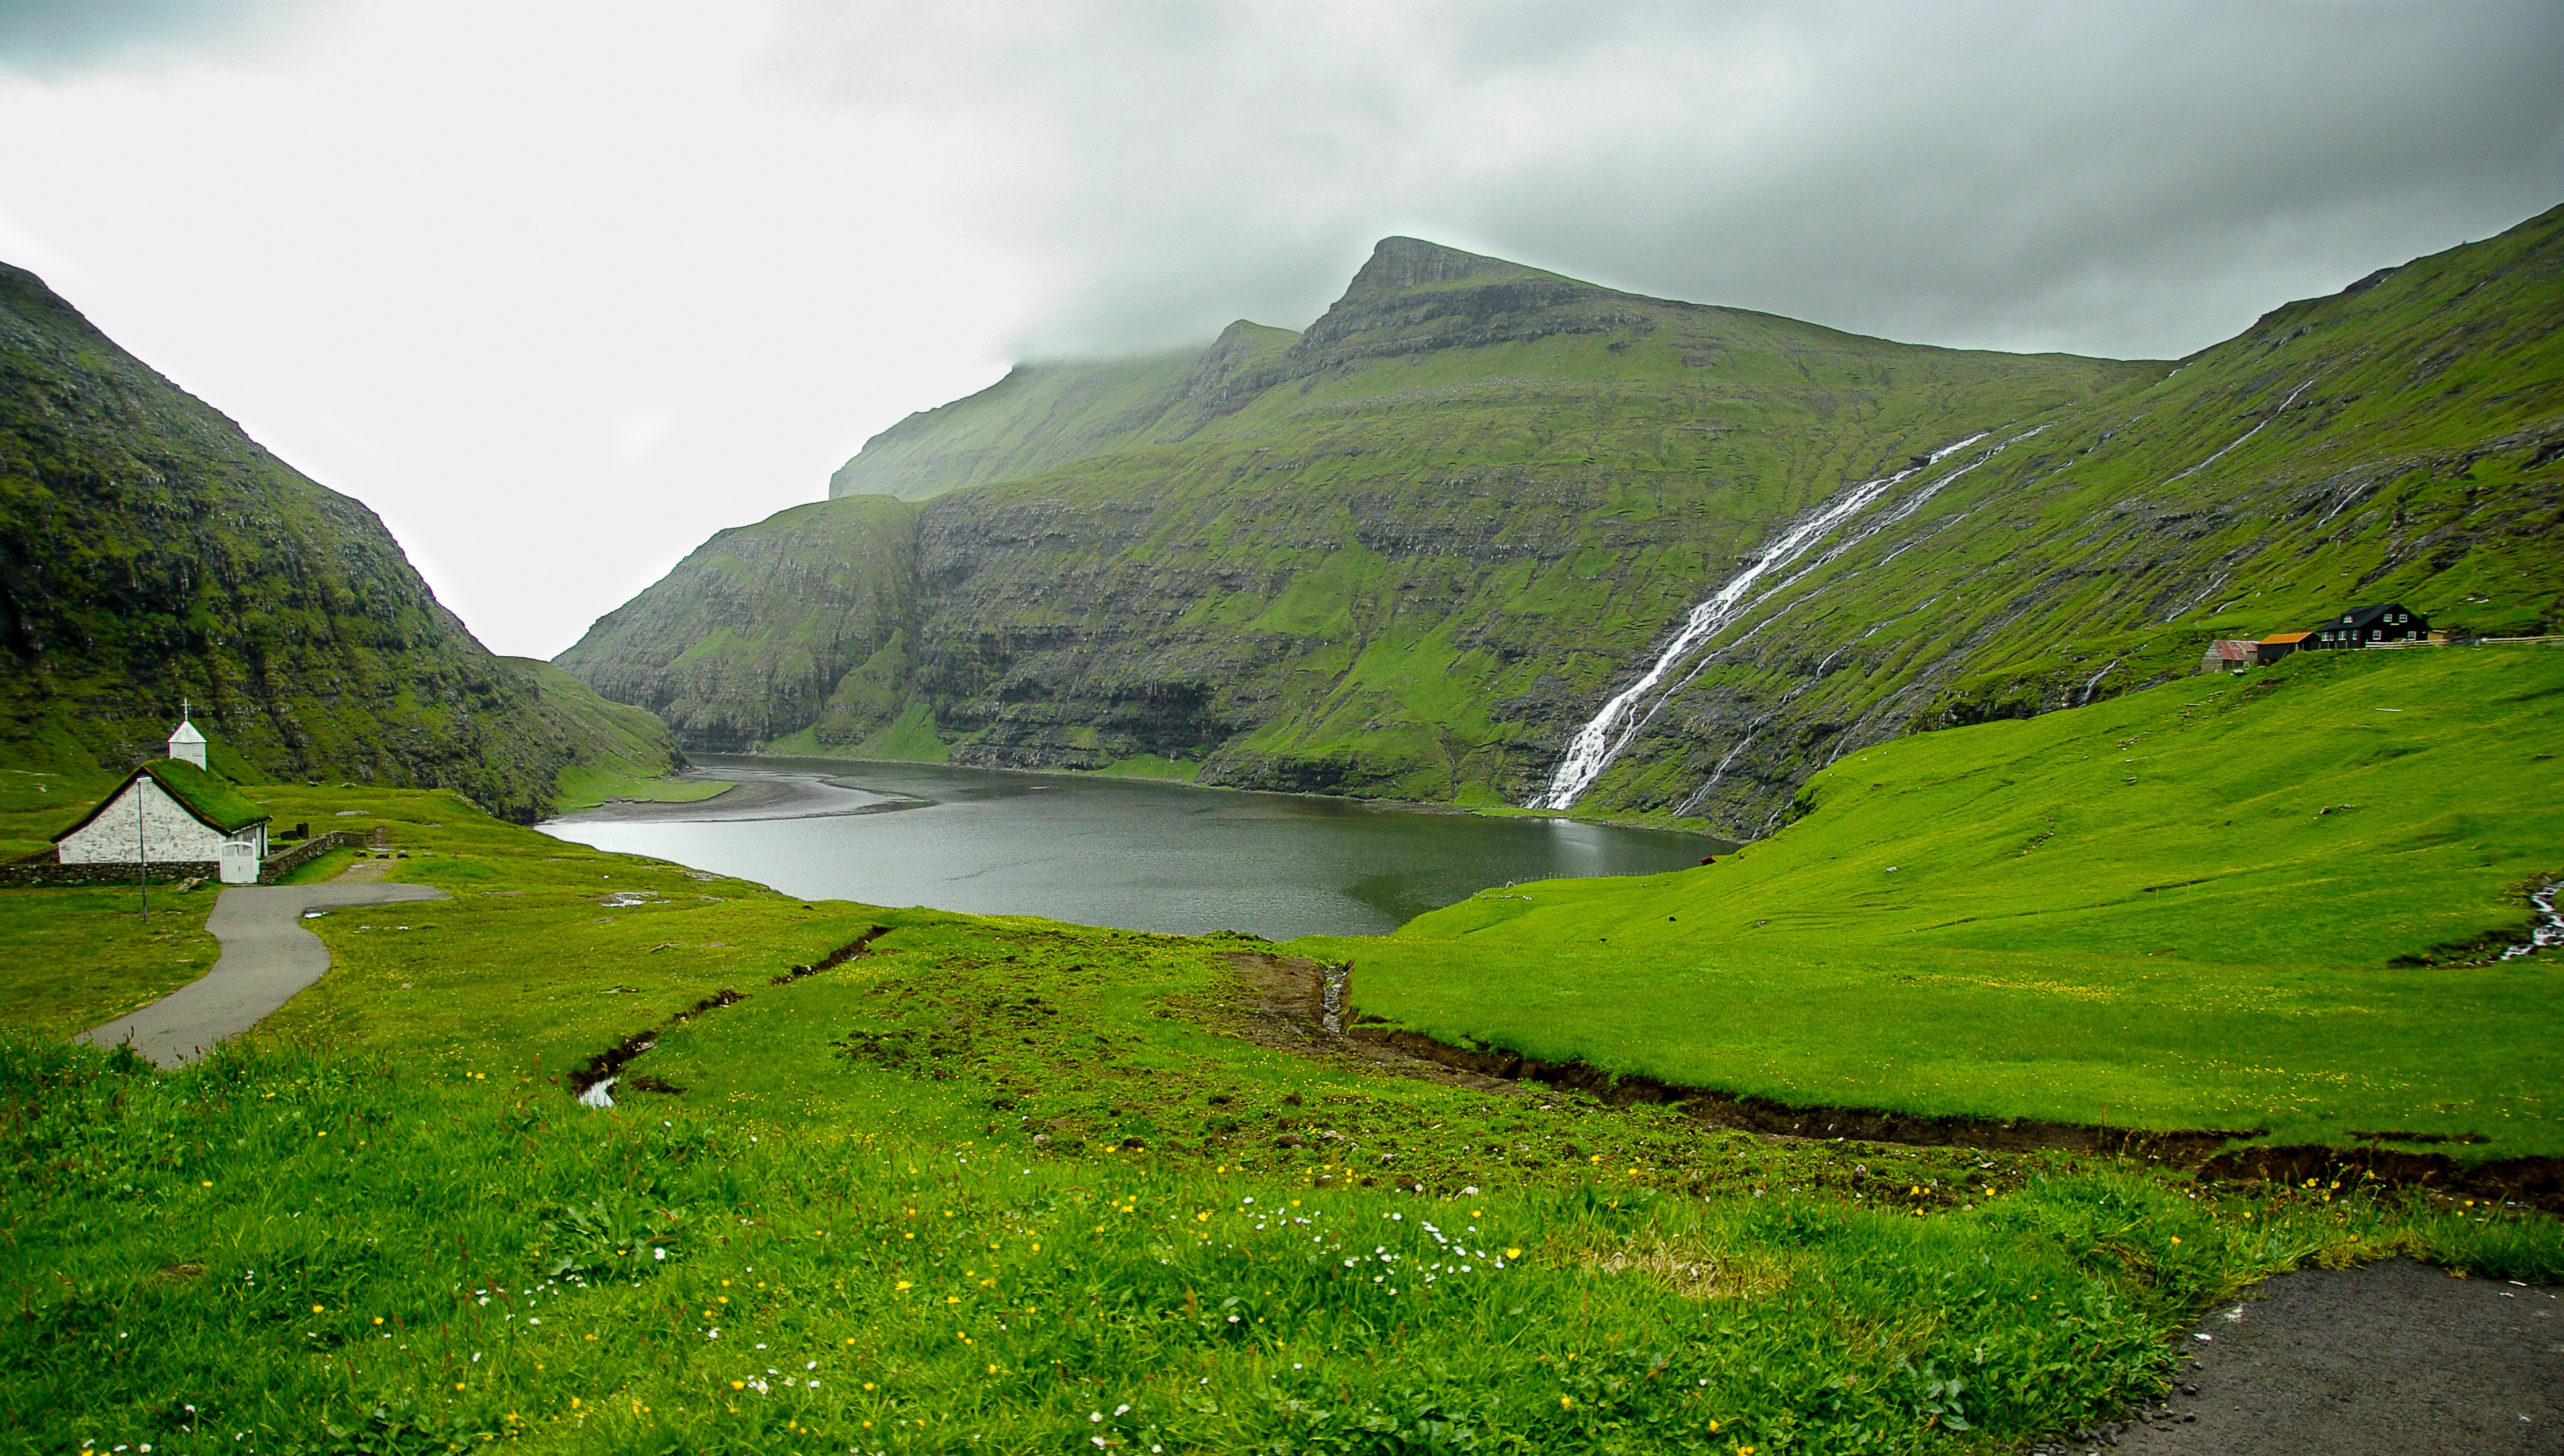
landscape, nature, mountain, meadow, hill, lake, valley, mountain range, green, fjord, chapel, reservoir, highland, alps, grassland, cliffs, cascades, plateau, fell, pastures, loch, rural area, landform, tarn, lake district, mountain pass, geographical feature, atmospheric phenomenon, mountainous landforms, glacial landform, faroes